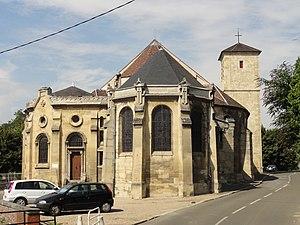
Église Saint-Nicolas de Meulan-en-Yvelines (voir titre).
L'église Saint-Nicolas est une église catholique paroissiale située à Meulan-en-Yvelines, en France. C'est, depuis la Révolution française, la seule église de la ville. Derrière sa sobre façade néo-classique de 1764, accostée d'un clocher purement fonctionnel de la même année, et derrière ses murs latéraux délabrés sans aucun caractère, se dissimule un édifice gothique édifié en deux campagnes au troisième quart du XIIᵉ siècle et au premier quart du XIIIᵉ siècle, en ce qui concerne les deux premières travées. L'église Saint-Nicolas se distingue surtout par son plan à déambulatoire sans chapelles rayonnantes, et sans transept. Assez curieusement, les quatre piliers cylindriques du rond-point de l'abside portent des chapiteaux à volutes d'angle d'un style roman archaïque. Sinon, l'on trouve des chapiteaux gothiques à feuilles d'eau et à feuilles d'acanthe de bon niveau, et encore sept voûtes d'ogives à grosses nervures subsistant de la première campagne de construction. Cependant, l'église est restée inachevée, et l'étage des fenêtres hautes n'a jamais été construit. Le vaisseau central est donc sombre.